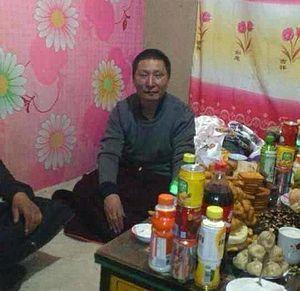
Jigme Gyatso est un ancien moine de Ganden et militant tibétain de l'Association du mouvement tibétain pour la liberté né en 1961. En 1996, il a été condamné à 15 ans de prison en République populaire de Chine sous inculpation de mise en danger de la sécurité nationale. Plus tard, la durée de sa peine fut allongée de 3 ans. Il a été libéré après 17 ans d'emprisonnement le 30 mars 2013. Plusieurs organisations internationales de défense des droits de l'homme ont protesté ou fait campagne en sa faveur, Amnesty International l'a désigné comme un prisonnier d'opinion.